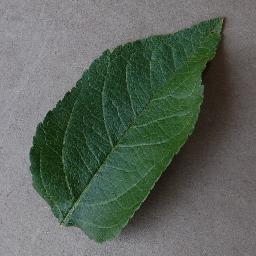
Label: Apple___healthy